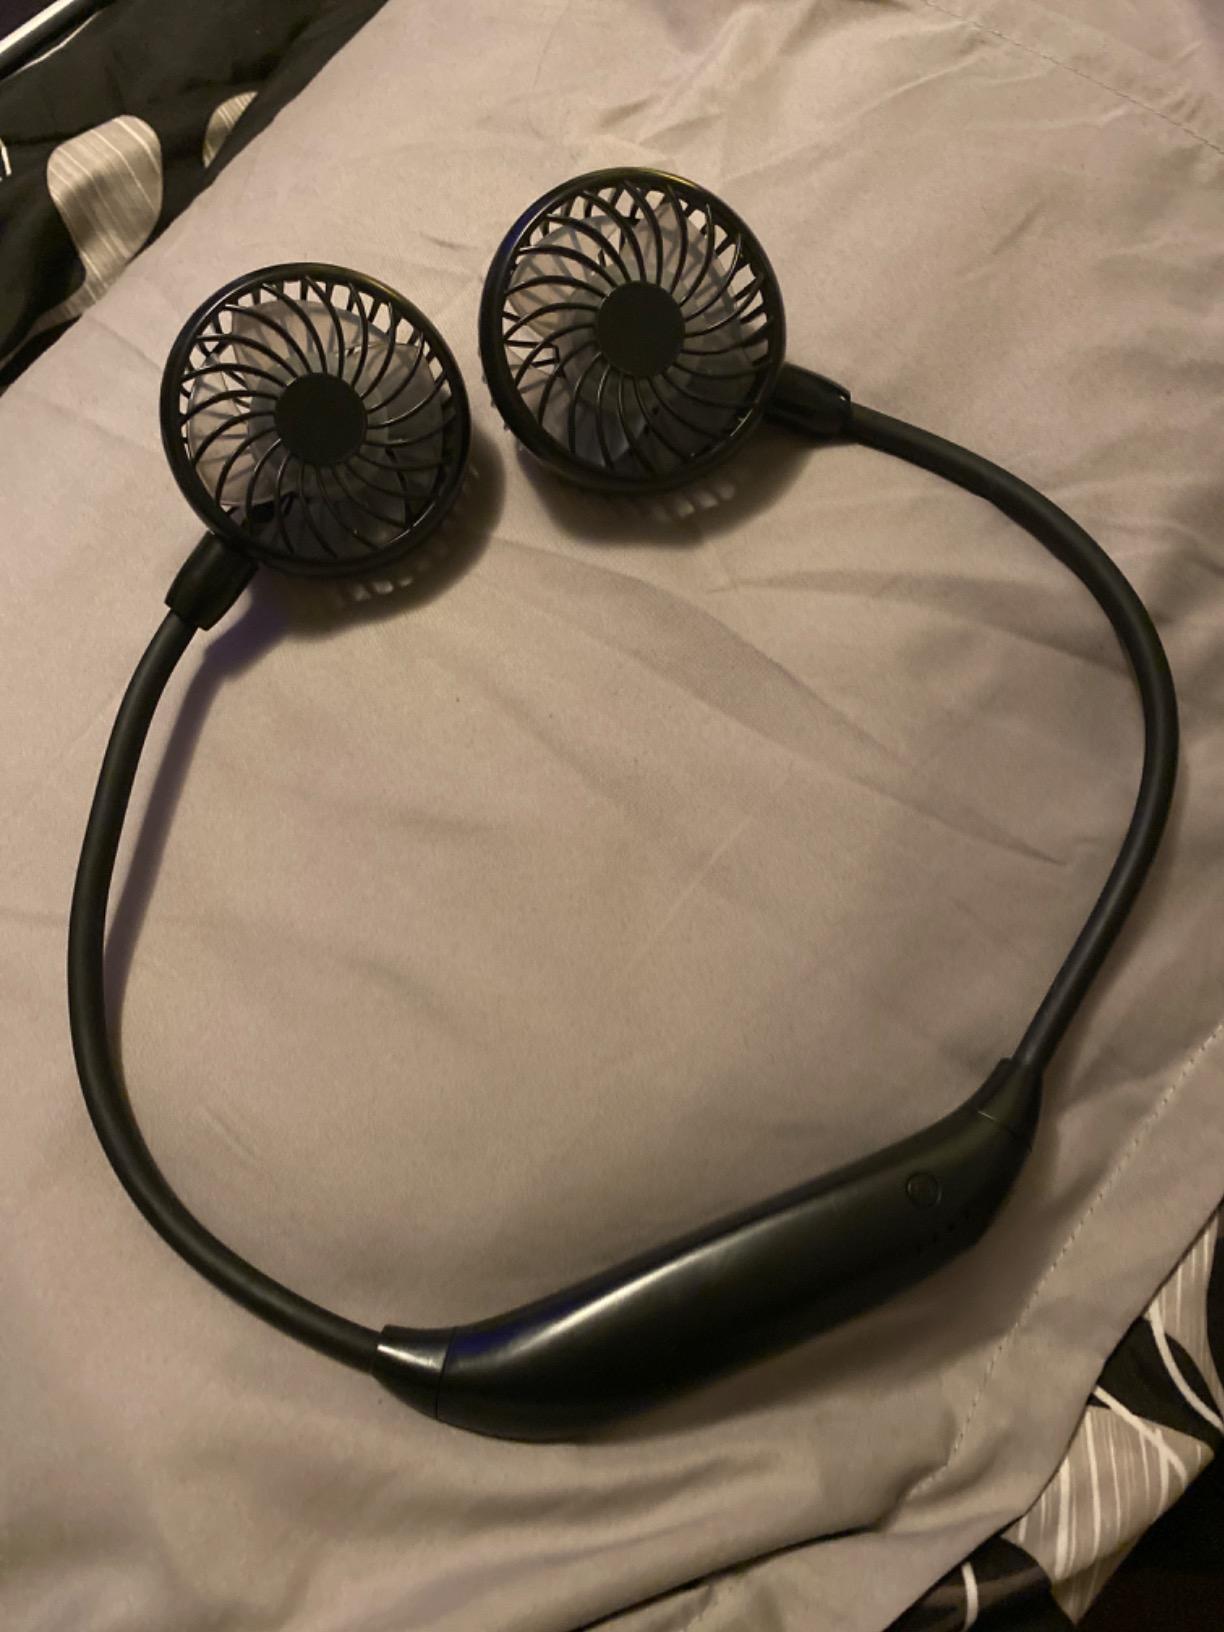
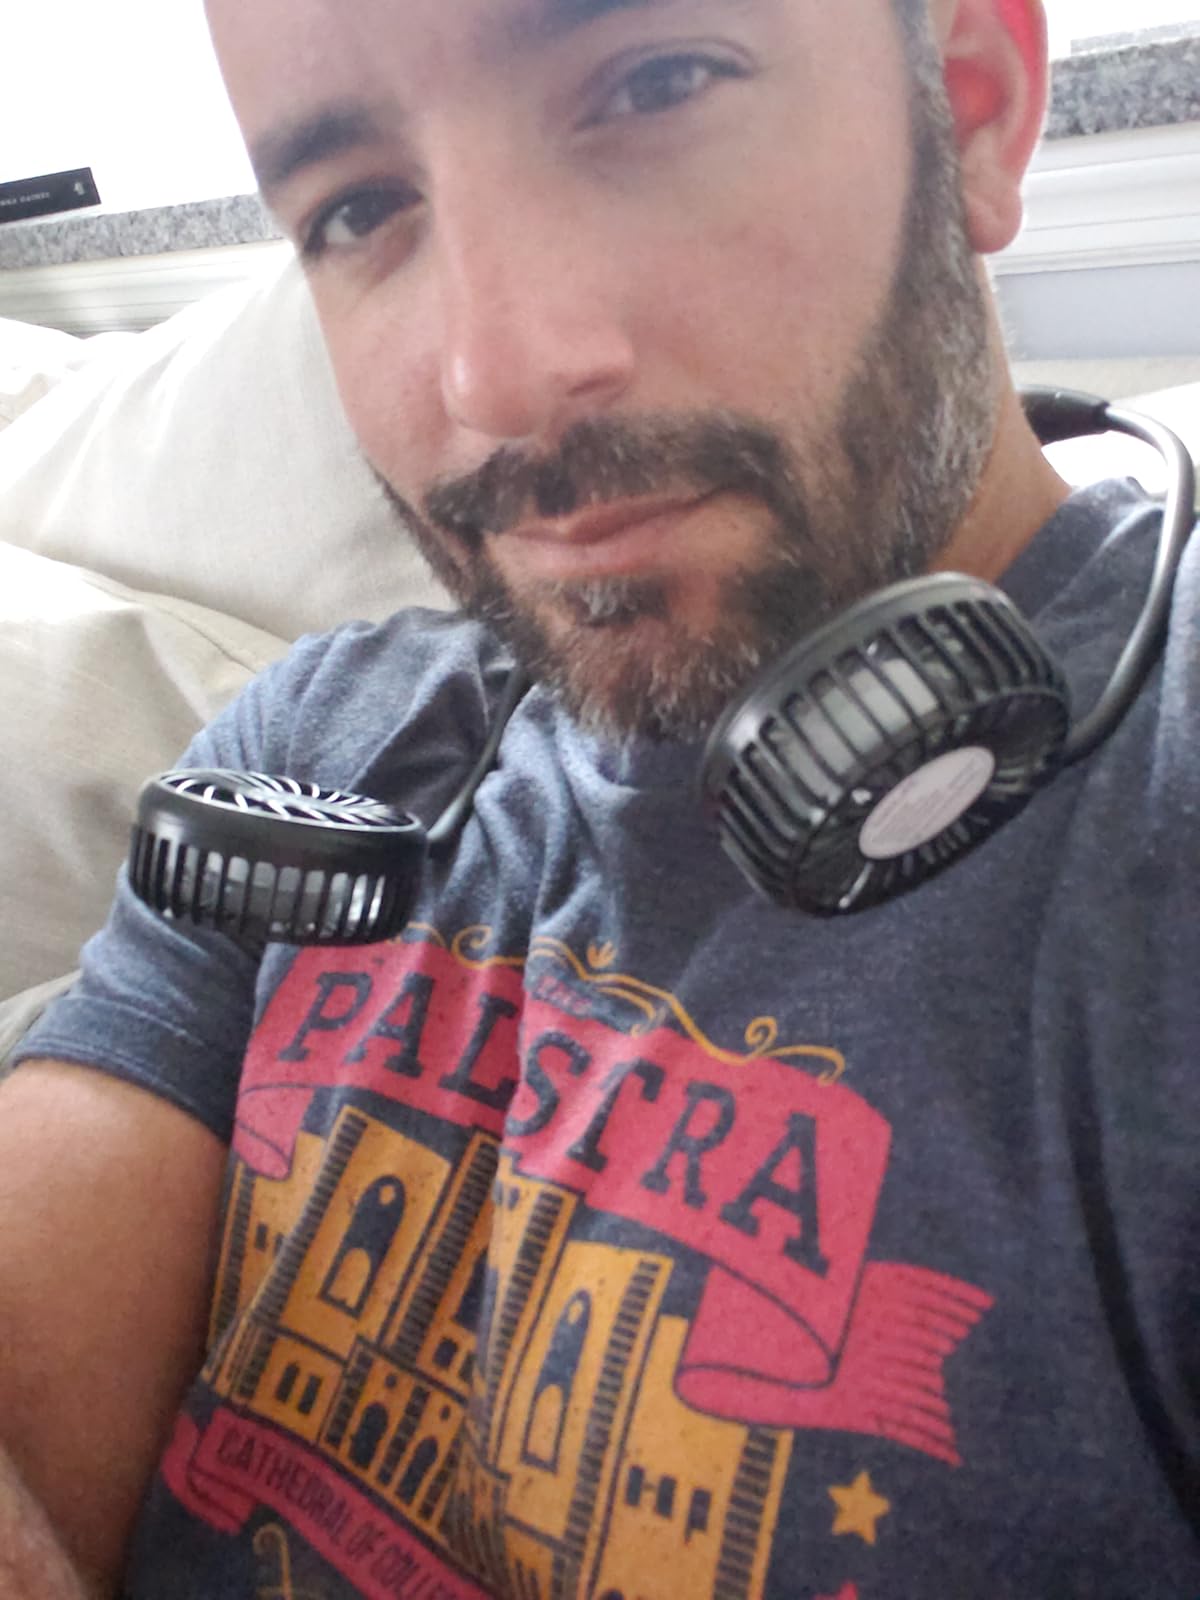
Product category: fan
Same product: yes